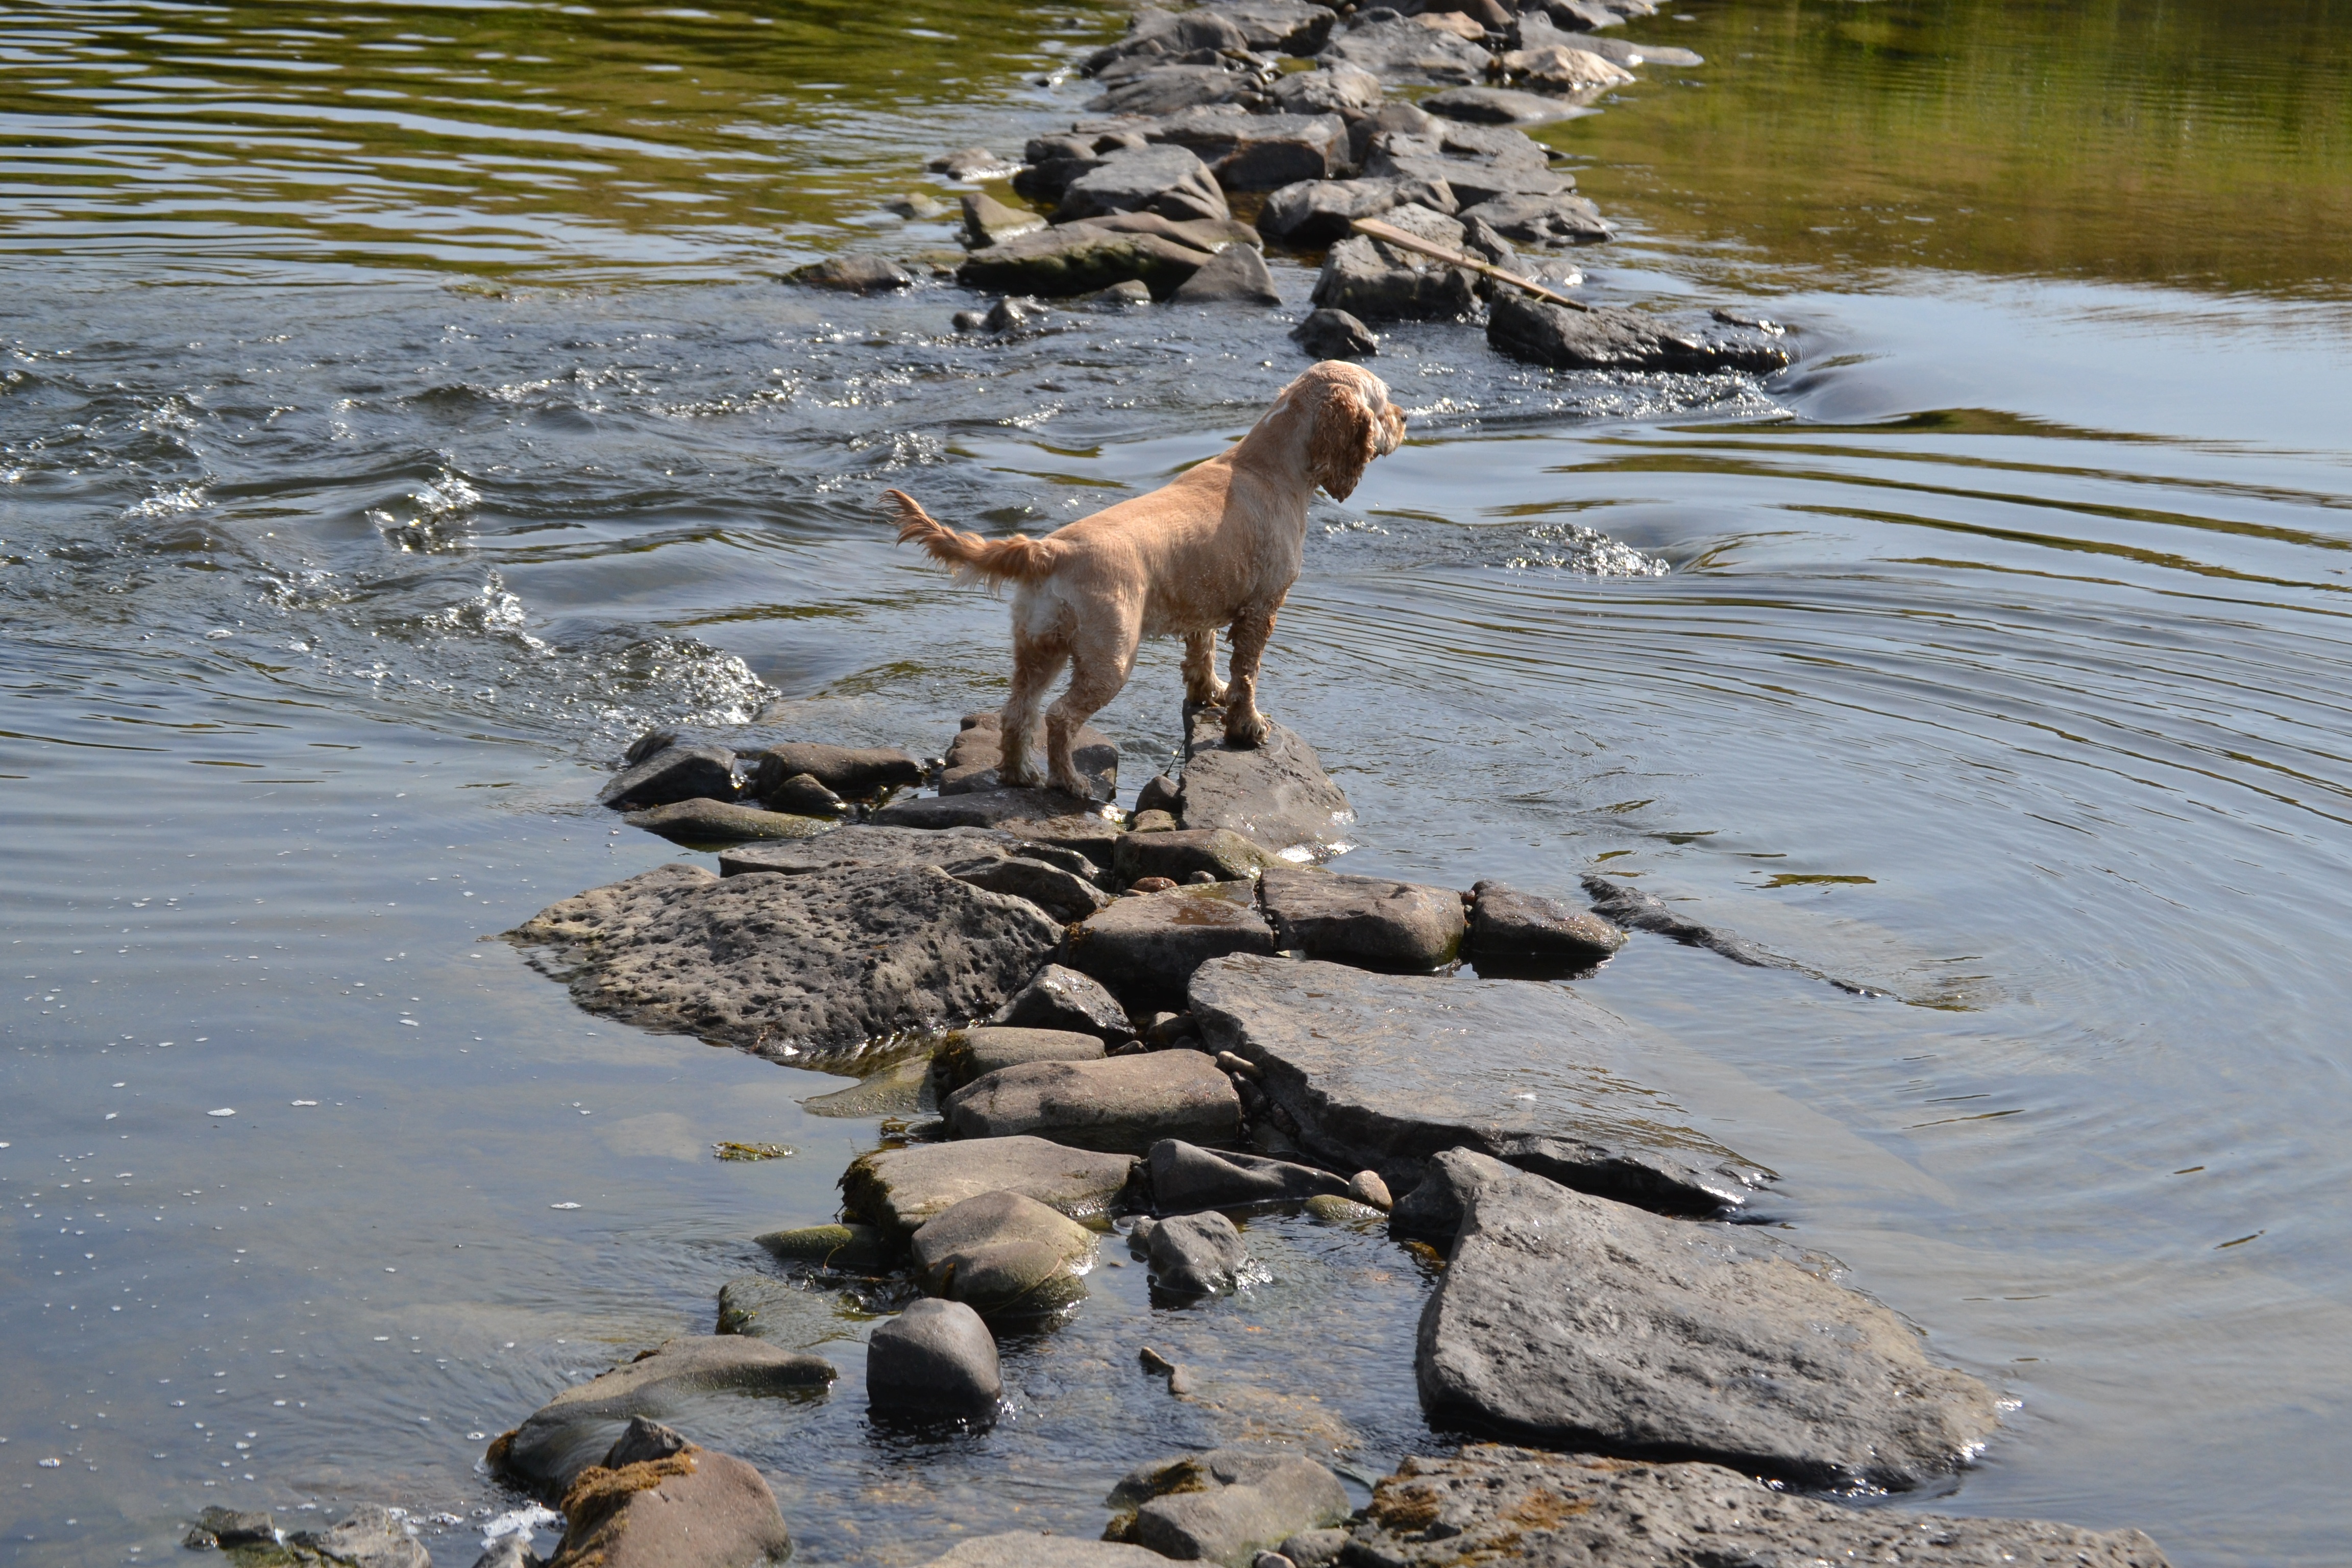
sea, water, river, summer, wildlife, refreshment, wanderlust, cooling, summer weather, dog in the water, dog like mammal, american cocker spaniel, dog on stone